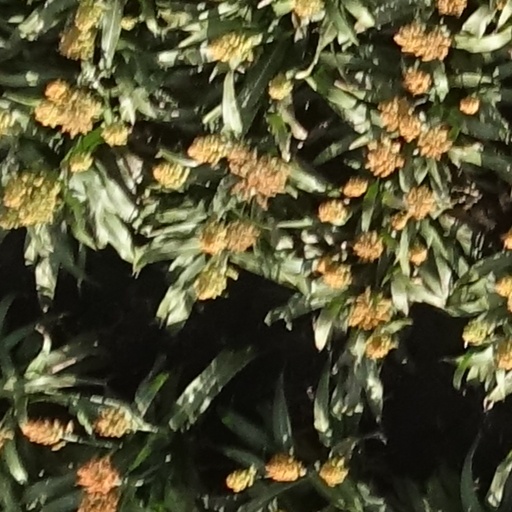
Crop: sorghum